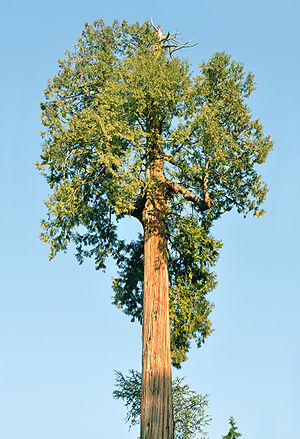
Hoh-regnskoven / Flora
Hoh-regnskoven er en tempereret regnskov på Olympichalvøen i den vestlige del af staten Washington i USA. En strækning på 38 km af regnskoven langs Hoh-floden ligger i Olympic National Park, og denne del af skoven er beskyttet mod kommerciel udnyttelse. Størstedelen af regnskoven, uden for nationalparken, mellem denne og havet, er blevet skovet inden for det seneste århundrede. Olympic National Park er på UNESCO's Verdensarvsliste, ikke mindst på grund af regnskoven.